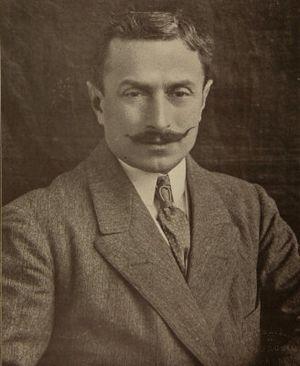
Arturo Ambrosio est un réalisateur et producteur de cinéma italien.